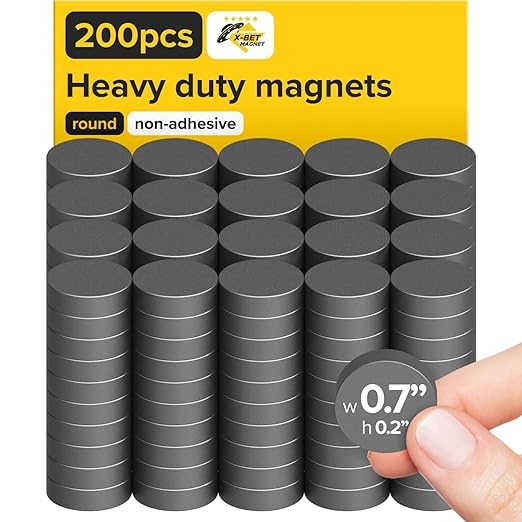
Heavy Duty Magnets for Crafts - Ultra Strong Round Magnets for DIY, Home Space Organization & Decoration - Perfect Size for Whiteboard & Fridge (200 pcs, 0.7x0.2)
Brand: X-betMAGNET
About This PREMIUM QUALITY round disc ceramic magnets. Large magnet diameter & small magnet thickness ready to be used flat round magnets for all your needs! Our Ceramic Circle Magnets Stronger than other Ceramic Dot Magnets! STRENGTH & DURABILITY – X-bet ferrite circular magnets have high resistance to demagnetization, corrosion & oxidation. Our circle craft ceramic magnets are the strongest ceramic circular magnets for crafts and diy you can buy. X-bet tiny flat disc ferrite magnets do not lose their power EASY TO INSTALL craft magnets. Ceramic round magnets stick great on any metal surfaces People widely use our ferrite magnets as Kitchen magnets, Office magnets, Science magnets, Classroom magnets, Refrigerator magnets, Industrial magnets, Fridge magnets, Photo magnets, Whiteboard magnets, and Hobby magnets BEST PRICE/QUALITY - compared to more expensive rare earth or neodymium magnets, these ceramic round magnets offer much better value for all your magnetic project needs Overview Material : Ceramic Brand : X-bet MAGNET Color : Black Shape : Round Number of Pieces : 200
Category: Arts & Entertainment > Hobbies & Creative Arts > Arts & Crafts > Art & Crafting Materials > Crafting Adhesives & Magnets > Craft Magnets